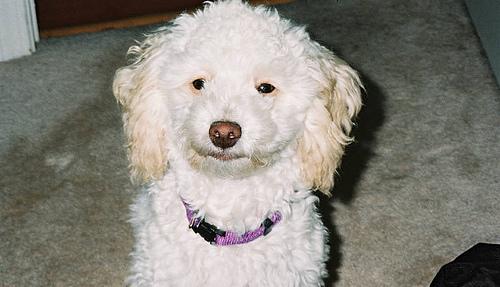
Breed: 2925-n000114-toy_poodle